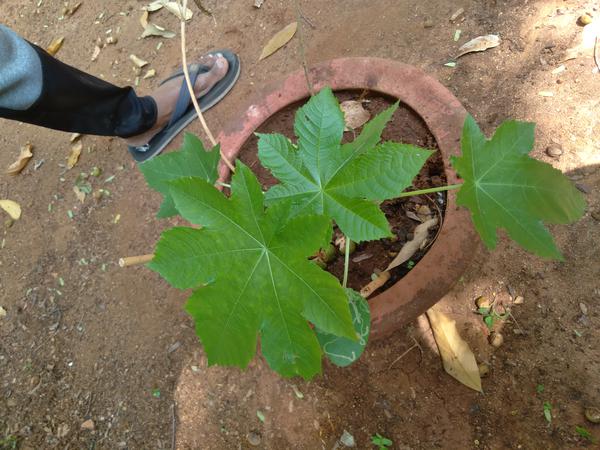
Plant: Castor